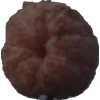
Label: orange_peeled